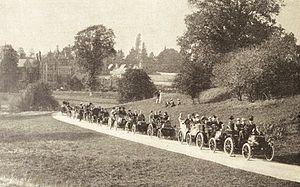
Promenade Londres-Southsea 1901 (La Vie au Grand Air du 8 décembre 1901, p.732)
Le rallye est une discipline de sport automobile. Initialement défi de rassemblement pour aristocrates aisés, la discipline a beaucoup évolué pour devenir une course de vitesse. Les rallyes modernes ont pour particularité de ne pas se pratiquer sur un circuit mais sur des routes fermées au public pour l'occasion. Les épreuves se déroulent sur différents types de terrain, et sont composées de plusieurs étapes, avec une suite d'épreuves allant d'un point à un autre. Les épreuves chronométrées sont appelées épreuves spéciales, les parties non chronométrées sont appelées étapes de liaison.
Un rallye de régularité est un rallye automobile où l'objectif est de s'approcher le plus possible d'un temps idéal pour effectuer un trajet défini. La vitesse moyenne est généralement inférieure à 50 km/h cependant certains rallyes ont comme moyenne 80km/h. Ces compétitions sont réservées à des véhicules anciens. Il est rare de pouvoir participer ou être classé dans certaines épreuves pour des véhicules de moins de 25 ou 30 ans, sauf dérogation pour auto exceptionnelle. Si la vitesse n'est pas un élément de sélection, la navigation et le respect minutieux de la vitesse moyenne le sont. Dans certaines épreuves de niveau international comme le Rallye Monte Carlo Historique, le Rallye de l'Acropole Historique, le Midnattssolsrallyt en Suède, pour lesquels les temps de passage sont pris à mieux que le dixième de seconde.